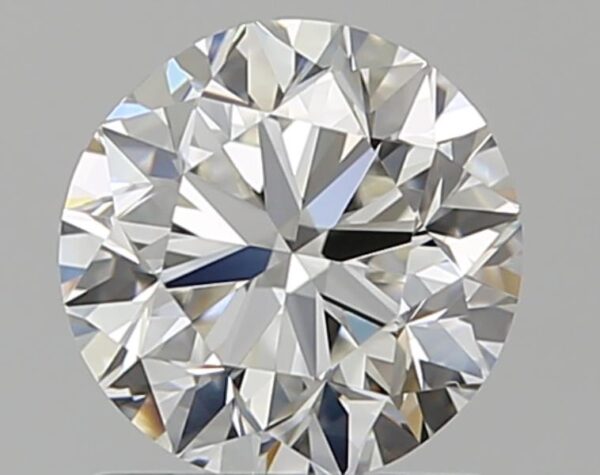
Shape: round
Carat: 1
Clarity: VVS1
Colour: G
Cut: VG
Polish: VG
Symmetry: GD
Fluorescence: N
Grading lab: GIA
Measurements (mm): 6.14 x 6.26 x 4.03